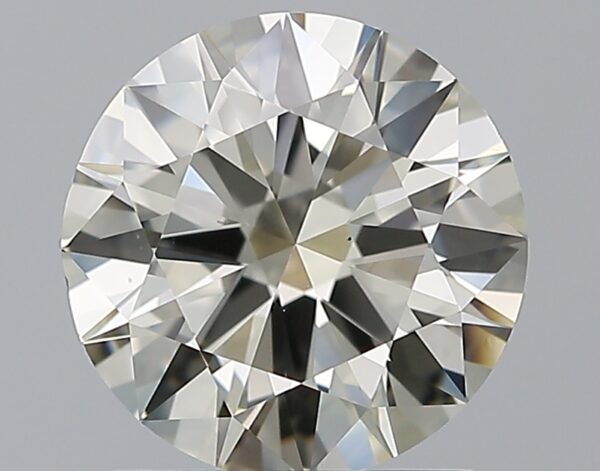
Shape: round
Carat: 1.5
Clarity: VS2
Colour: M
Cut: EX
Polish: EX
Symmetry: EX
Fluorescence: F
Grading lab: GIA
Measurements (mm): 7.44 x 7.49 x 4.43